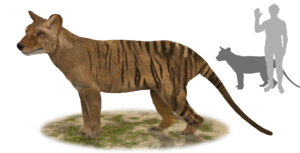
Thylacinus potens est une espèce disparue de la famille des Thylacinidae, considérée comme le plus grand marsupial carnivore ayant jamais existé après le lion marsupial.